Rose Quarter

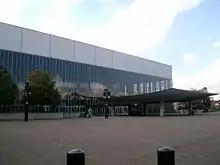
The Veterans Memorial Coliseum

The Veterans Memorial Coliseum is a 12,888-seat multipurpose arena located on the Rose Quarter campus. Built in 1960, it was the original home of the Portland Trail Blazers. Three NBA Finals have been played within its walls, and twice the Larry O'Brien Trophy has been secured on its hardwood, once by the Trail Blazers in 1977, and once by the opposing Detroit Pistons in 1990. It remained the Blazers home court until the team moved into the larger and more modern Rose Garden Arena (since renamed to Moda Center) in 1995. The arena is still actively used for Portland Winterhawks hockey games. The arena is also used for concerts, circuses, rodeos, ice shows, and conventions, and hosted the 2007 Davis Cup final between the United States and Russia. The Coliseum is known as the "Glass Palace".